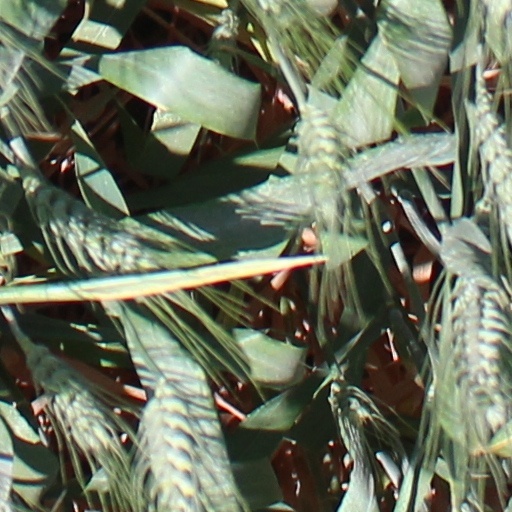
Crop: wheat